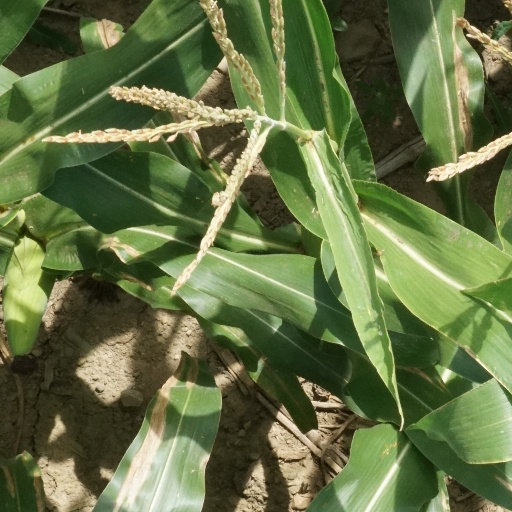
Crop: maize; corn